Scott L. Thoele

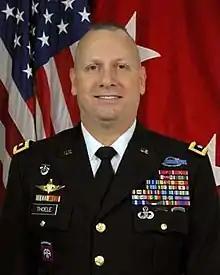
Maj. Gen. Scott Thoele

Scott L. Thoele (born 1958) is a retired major general in the National Guard of the United States. His final assignment was as Deputy Commanding General for the Reserve Component of United States Army Forces Command. Thoele previously served as Deputy Commanding General, Army National Guard, United States Army Combined Arms Center, Fort Leavenworth. He retired on 30 September 2015 after 14 years of service in the U.S. Army and 21 years of service in the Illinois Army National Guard.